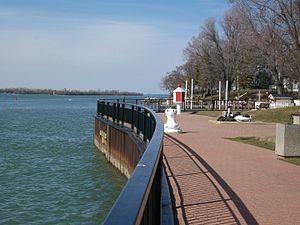
Le parc King's Navy Yard est un jardin public et un ancien chantier naval de la Royal Navy du Canada située à Amherstburg en Ontario. Il a été utilisé entre 1796 et 1813. Il comprenait des blockhaus, des entrepôts, un magasin, une cour à bois et un quai. Il a été désigné lieu historique national du Canada en 1923 et désigné bien patrimonial par la ville d'Amherstburg en 1975.